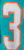
Number: 3